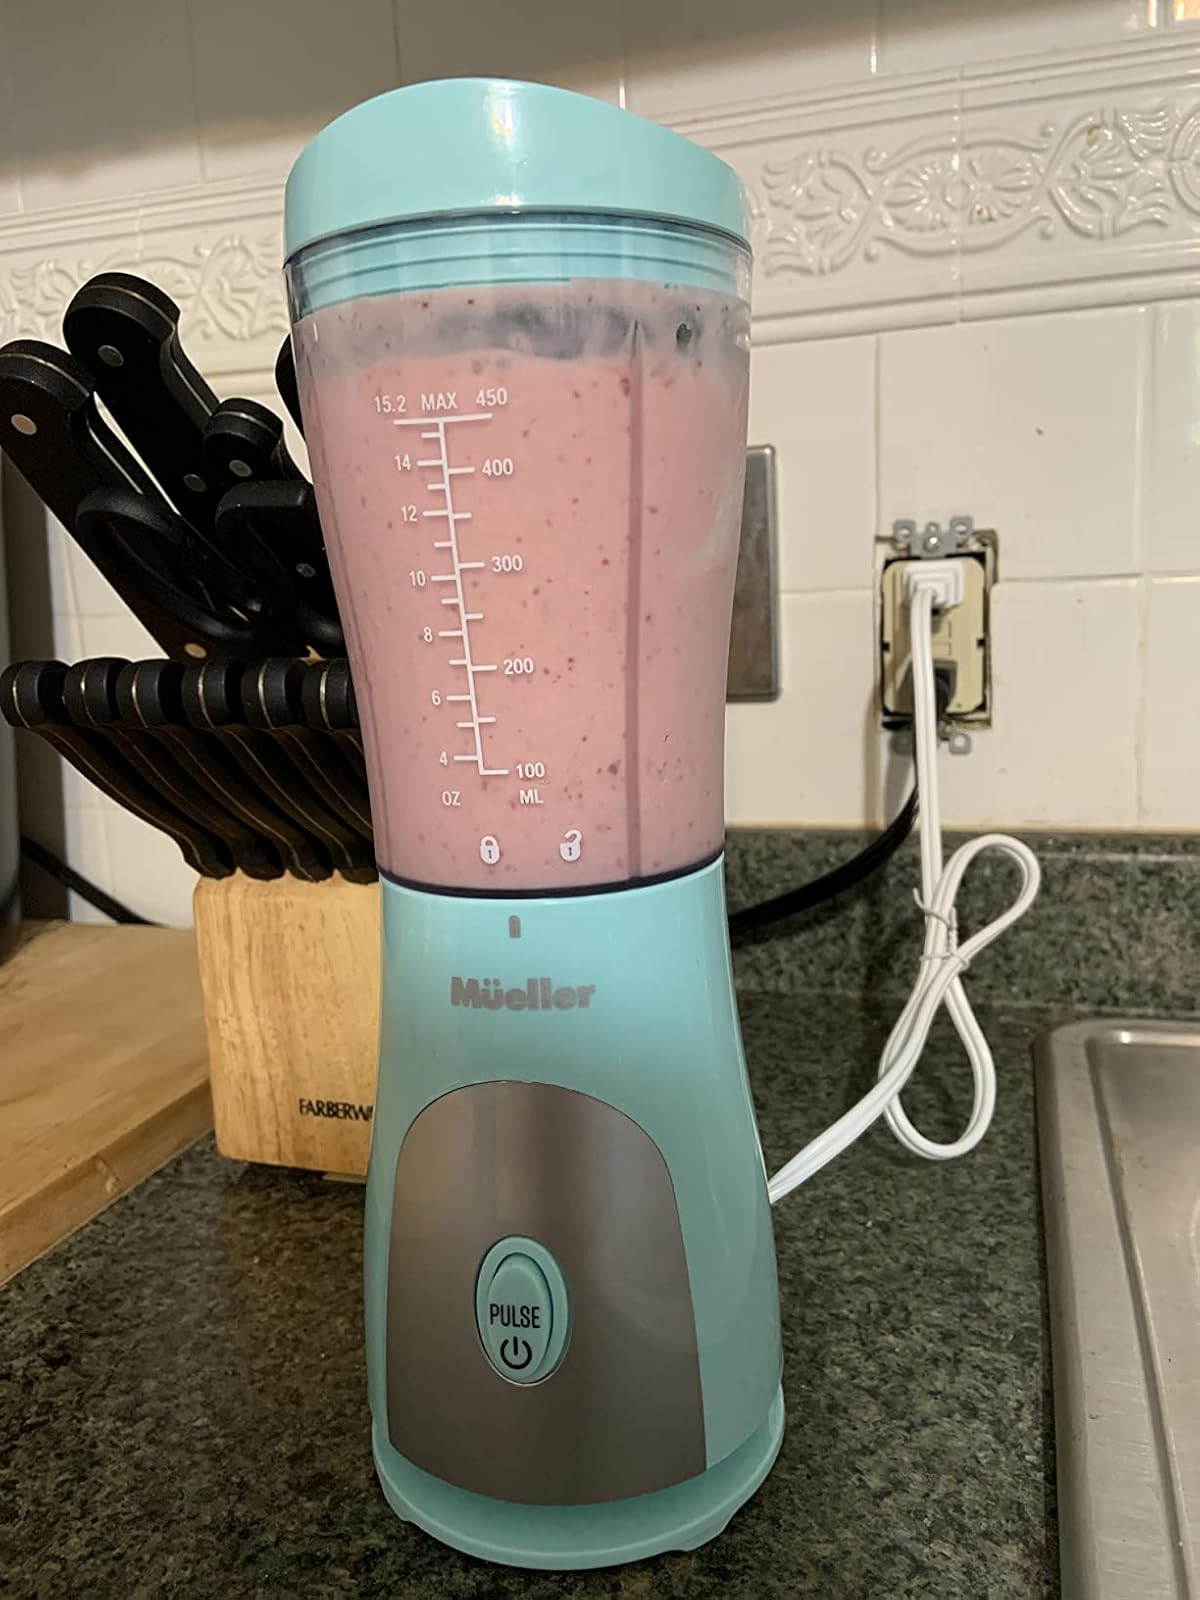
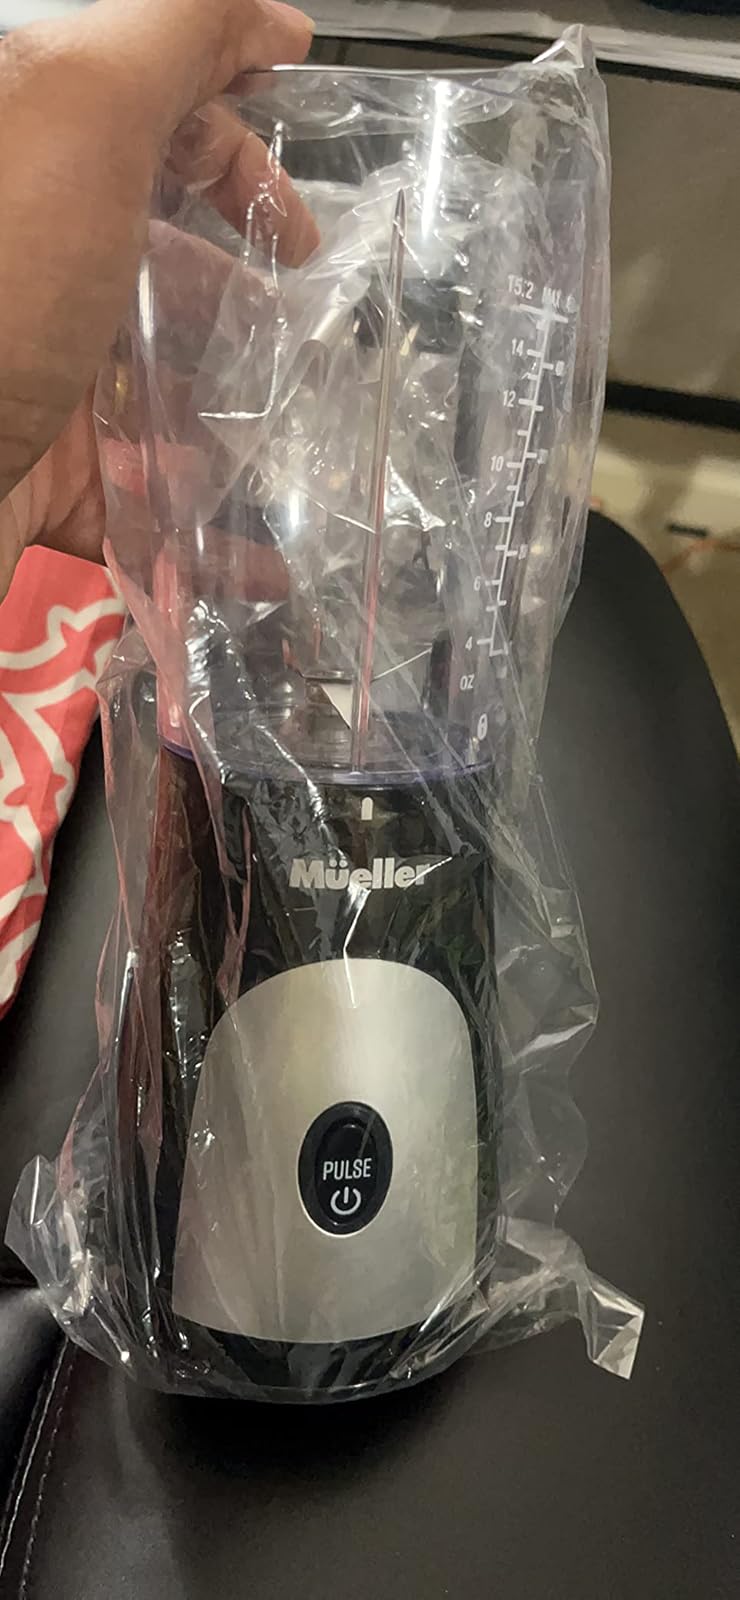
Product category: items_blender
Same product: no